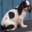
Label: dog